Lindsay Czarniak

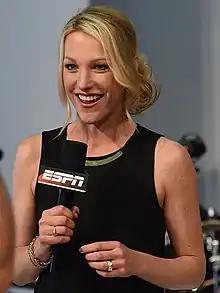
Czarniak in 2015

Lindsay Ann Czarniak (born ) is an American sports anchor and reporter. She formerly worked for Fox Sports as a sideline reporter for NFL games. After spending six years with WRC-TV, the NBC owned-and-operated station in Washington, D.C., Czarniak joined ESPN as a "SportsCenter" anchor in August 2011 and left ESPN in 2017.